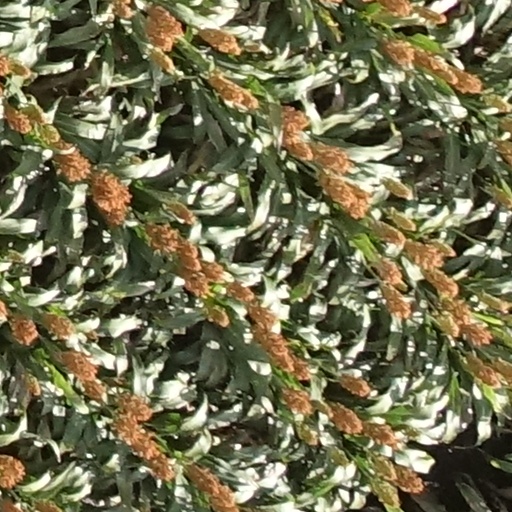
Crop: sorghum